Answer in natural language. Where is black colour chair with respect to countertop c x? Choose between the following options: right or left
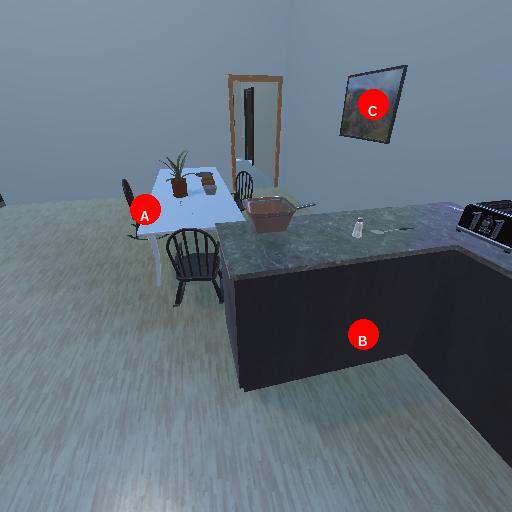
<answer>left</answer>